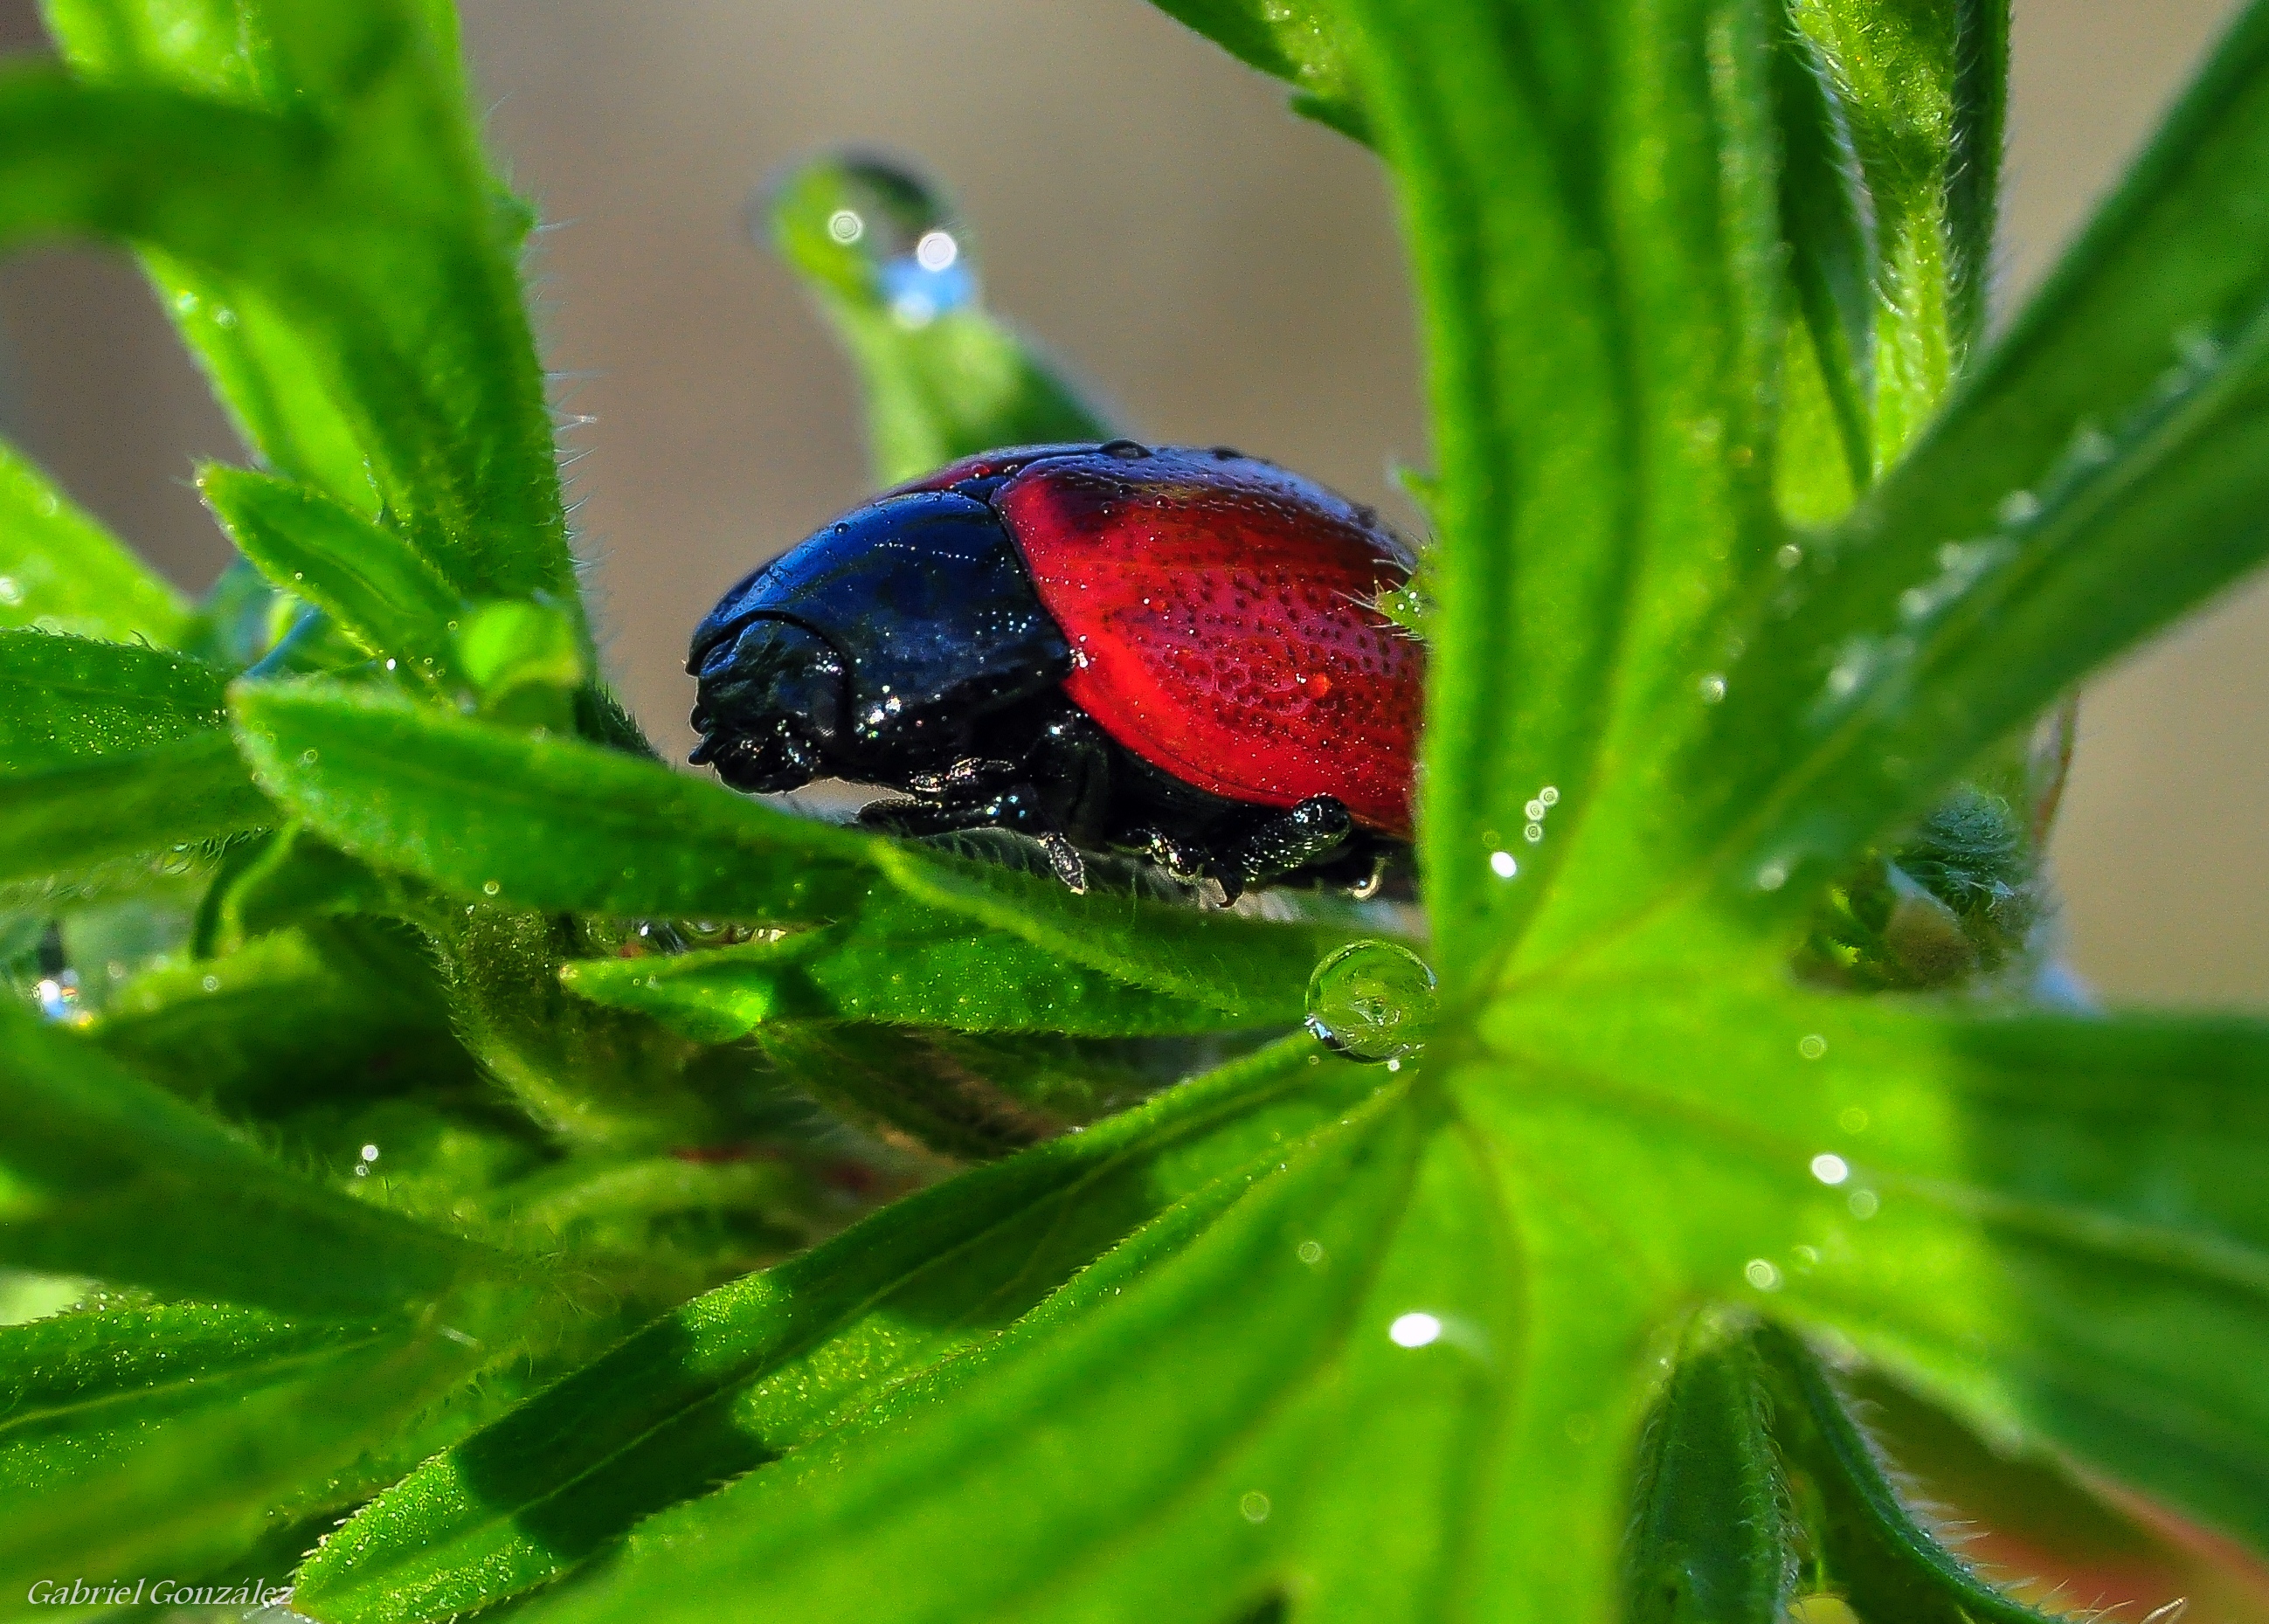
nature, dew, plant, photography, leaf, flower, green, insect, macro, botany, flora, fauna, ladybird, invertebrate, close up, animals, naturaleza, 1855, beetle, nikond90, moisture, ggl1, gaby1, xovesphoto, animales, gphoto, raynox250, macro photography, leaf beetle